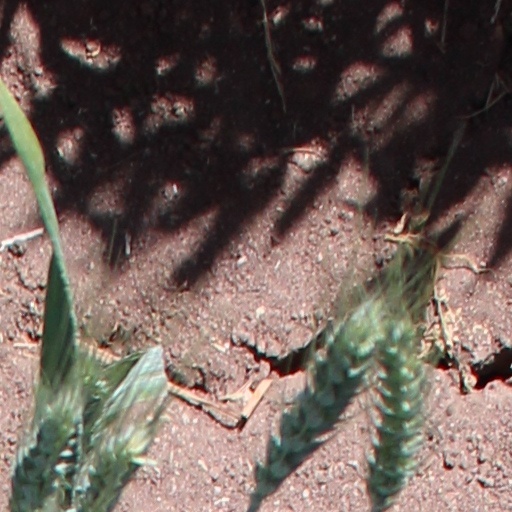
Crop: wheat